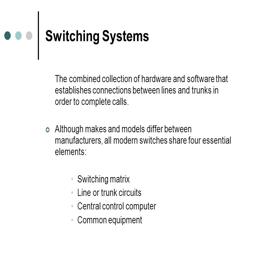
switching systems the combined collection of hardware and software that establishes connections between lines and trunks in order to complete calls .